1905–06 Burslem Port Vale F.C. season

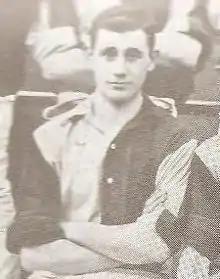
Bert Eardley, was in his seventh season with Vale.

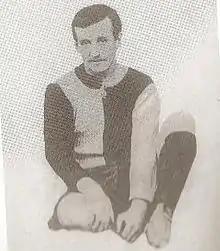
Club legend George Price was, as ever, a vital member of the first team.

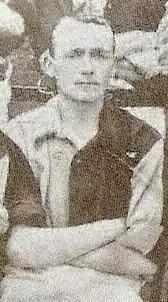
Forward Adrian Capes was getting on in years.

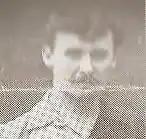
Ageing Lucien Boullemier made one comeback appearance.

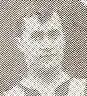
Half-back Harry Croxton.

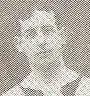
Albert Cook as usual made only sporadic appearances.

An expanded league saw an extra four new clubs added to the division, in addition to the replacement for Doncaster Rovers, who failed to gain re-election the previous season. This put the Vale up against Chelsea, Hull City, Leeds City, and Clapton Orient for the first time. The season's first five games saw a tally of just three points collected, with the 2–1 reversal at home to Blackpool "was not calculated to inspire confidence". The losing run concluded with a 4–0 defeat at Barnsley. Yet "sparking footwork" inspired three successive wins and left Vale in sixth place by 14 October. They did, however, miss three penalty kicks until right-back Albert Cook converted from the spot against Clapton Orient in the club's fourth such attempt of the campaign. On 30 October, celebrated amateur international Samuel Ashworth made his debut for the club in a 3–2 victory over Chelsea and was appointed as captain, though he rarely played thereafter as he concentrated on his North Staffs Nomads amateur side.